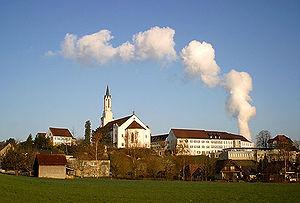
Leuggern est une commune suisse du canton d'Argovie, située dans le district de Zurzach.